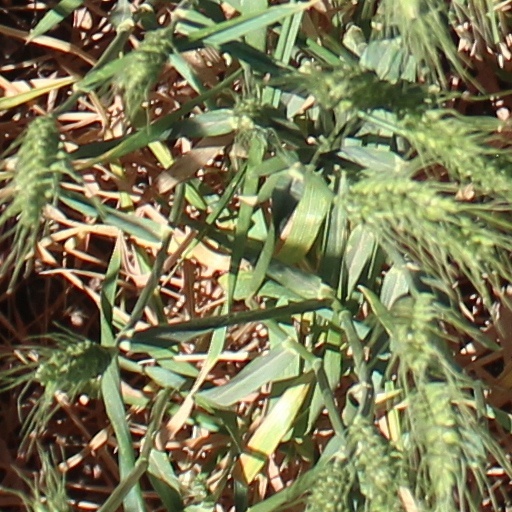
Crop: wheat